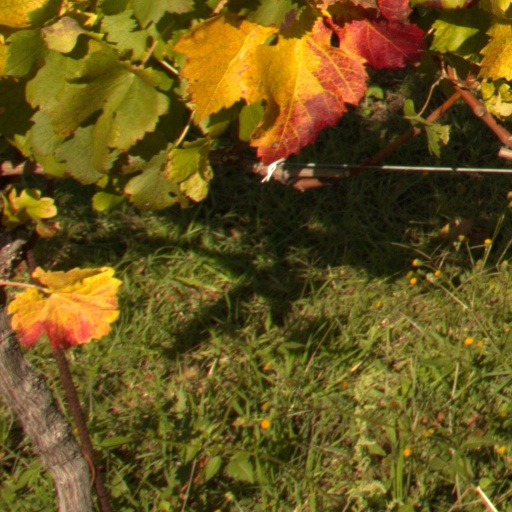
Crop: grape